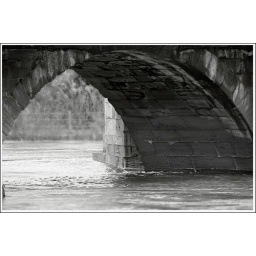
A road bridge over the river Severn in Bridgnorth, Shropshire